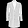
Label: Coat